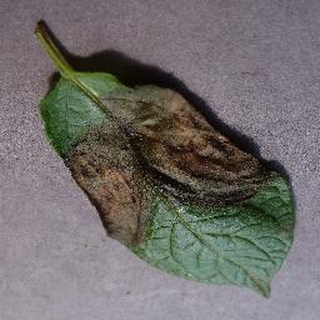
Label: potato_late_blight